White genocide conspiracy theory

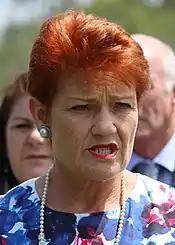
Pauline Hanson in 2017

The American news channel Fox News is described by multiple mainstream media sources as aligned with the concept and narrative of the white genocide conspiracy theory and using its prominence to bring rhetoric of demographic threats to white Americans further into the center of US discourse. Amanda Marcotte, writing in "Salon", has stated that Fox's default ideology is "strikingly similar" to "fascistic replacement theory" and "white genocide". Marcotte wrote that this ideology is especially the case for the network's prime-time commentators, such as Tucker Carlson and Laura Ingraham. "Paste" magazine has argued that "far-right" Great Replacement rhetoric is not only a nightly fixture of "Tucker Carlson Tonight", but a "foundational" principle of Rupert Murdoch's media empire.